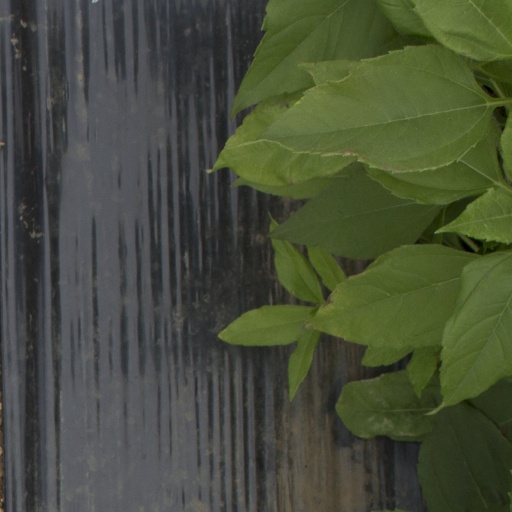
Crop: Jerusalem artichoke